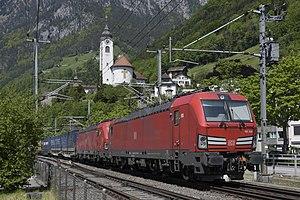
DB Br 193 359 Flüelen CH
Vectron est une gamme de locomotives développée par Siemens et vendue dans plusieurs pays d'Europe. Cette gamme remplace les familles de locomotives électriques EuroSprinter, diesel-électriques EuroRunner et leur développement ultérieur Siemens ES 2007.